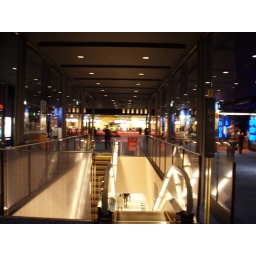
The movie theater at the top floor of Stellar Plaza in Sapporo Station.